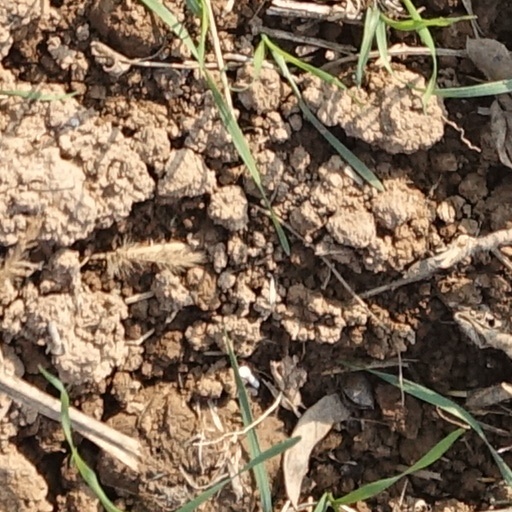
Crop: wheat